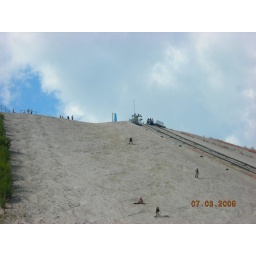
This is in Hirschau, Germany at a big sand hill where we, well Joey and Don went sand boarding.